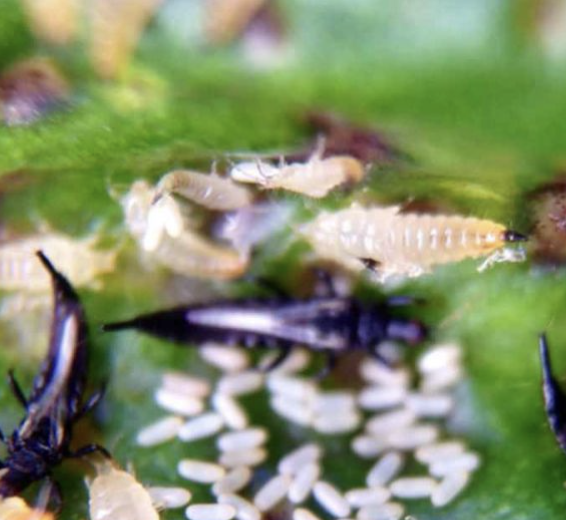
Label: thrips_disease